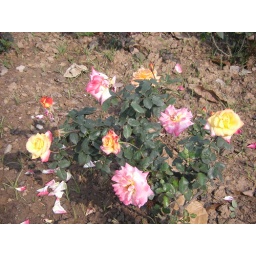
rose garden-different colors in one plant